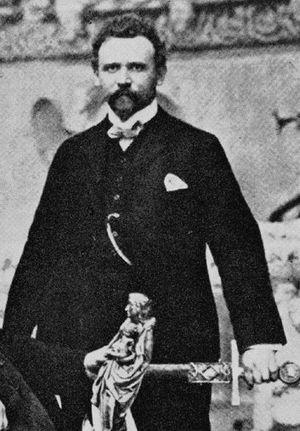
Paul Clemen, né le 31 octobre 1866 à Sommerfeld et mort le 8 juillet 1947 à Bad Endorf, est un historien de l'art et protecteur de patrimoine allemand. En 1893, il est le premier Provinzialkonservator de Rhénanie prussienne. Il est surtout connu pour son grand inventaire de monuments historiques en Rhénanie, dont beaucoup ont été sévèrement endommagés ou détruits pendant la Seconde Guerre mondiale.